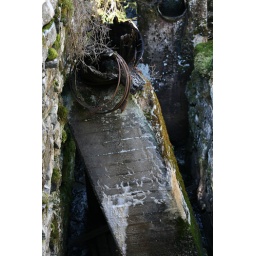
The remaining parts of a old power plant operated by water power.